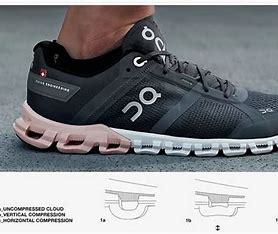
Brand: ON
Model: Cloud